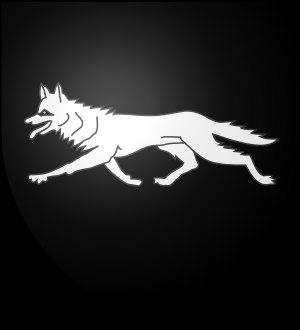
L'abbaye Sainte-Marie de Lonlay est une abbaye bénédictine du XIᵉ siècle située à Lonlay-l'Abbaye, dans le département français de l'Orne. Elle est classée au titre des monuments historiques depuis 1931.